CAD/CAM

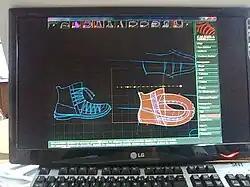
CAD (Computer-aided design) screen

One goal of CAD is to allow quicker iterations in the design process; another is to enable smoothly transitioning to the CAM stage. Although manually created drawings historically facilitated "a designer's goal of displaying an idea," it did not result in a machine-readable result that could be modified